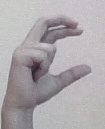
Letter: thal